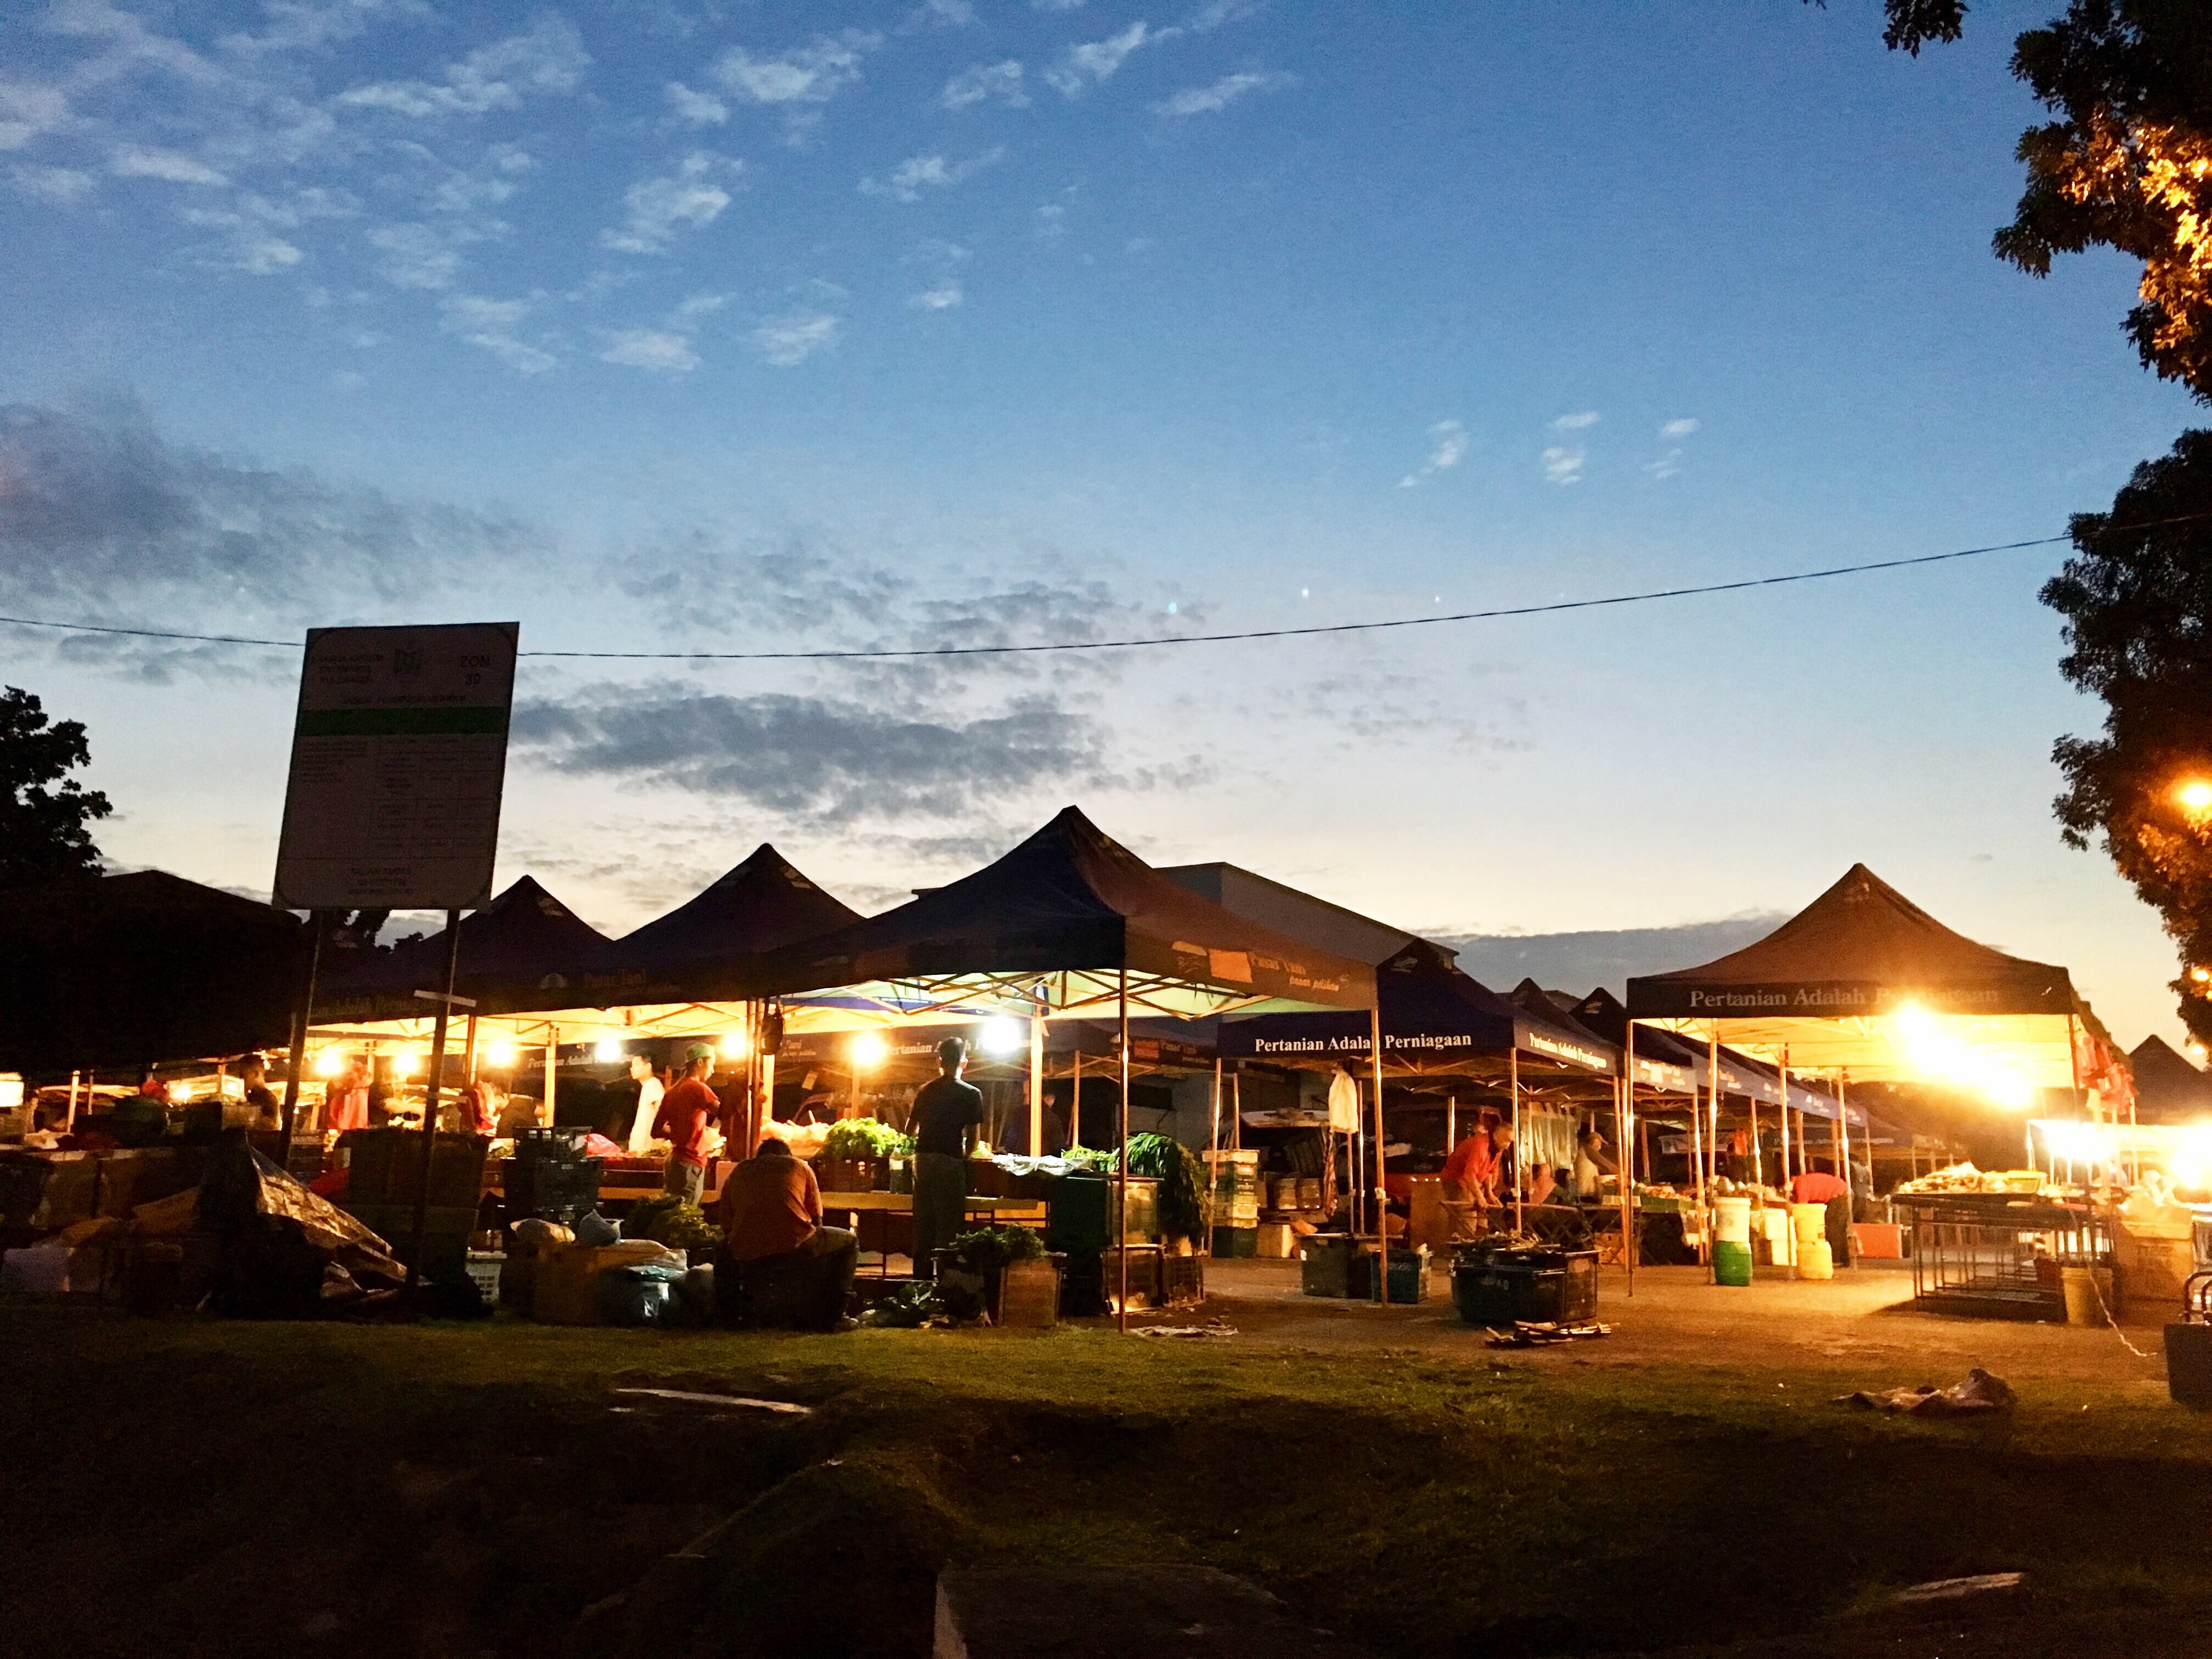
town, restaurant, vacation, village, evening, tourism, resort